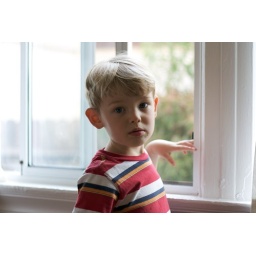
by the kitchen window